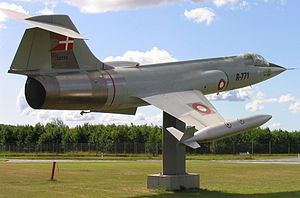
1958 / Begivenheder / Maj
Dansk F-104 Starfighter placeret udenfor Flyvestation Aalborg
Dansk F-104 Starfighter placeret udenfor Flyvestation Aalborg
Året 1958 var et normalt år og startende på en onsdag ifølge den Gregorianske kalender.